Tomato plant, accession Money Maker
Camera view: bottom (45 deg); turntable rotation: 330 degrees
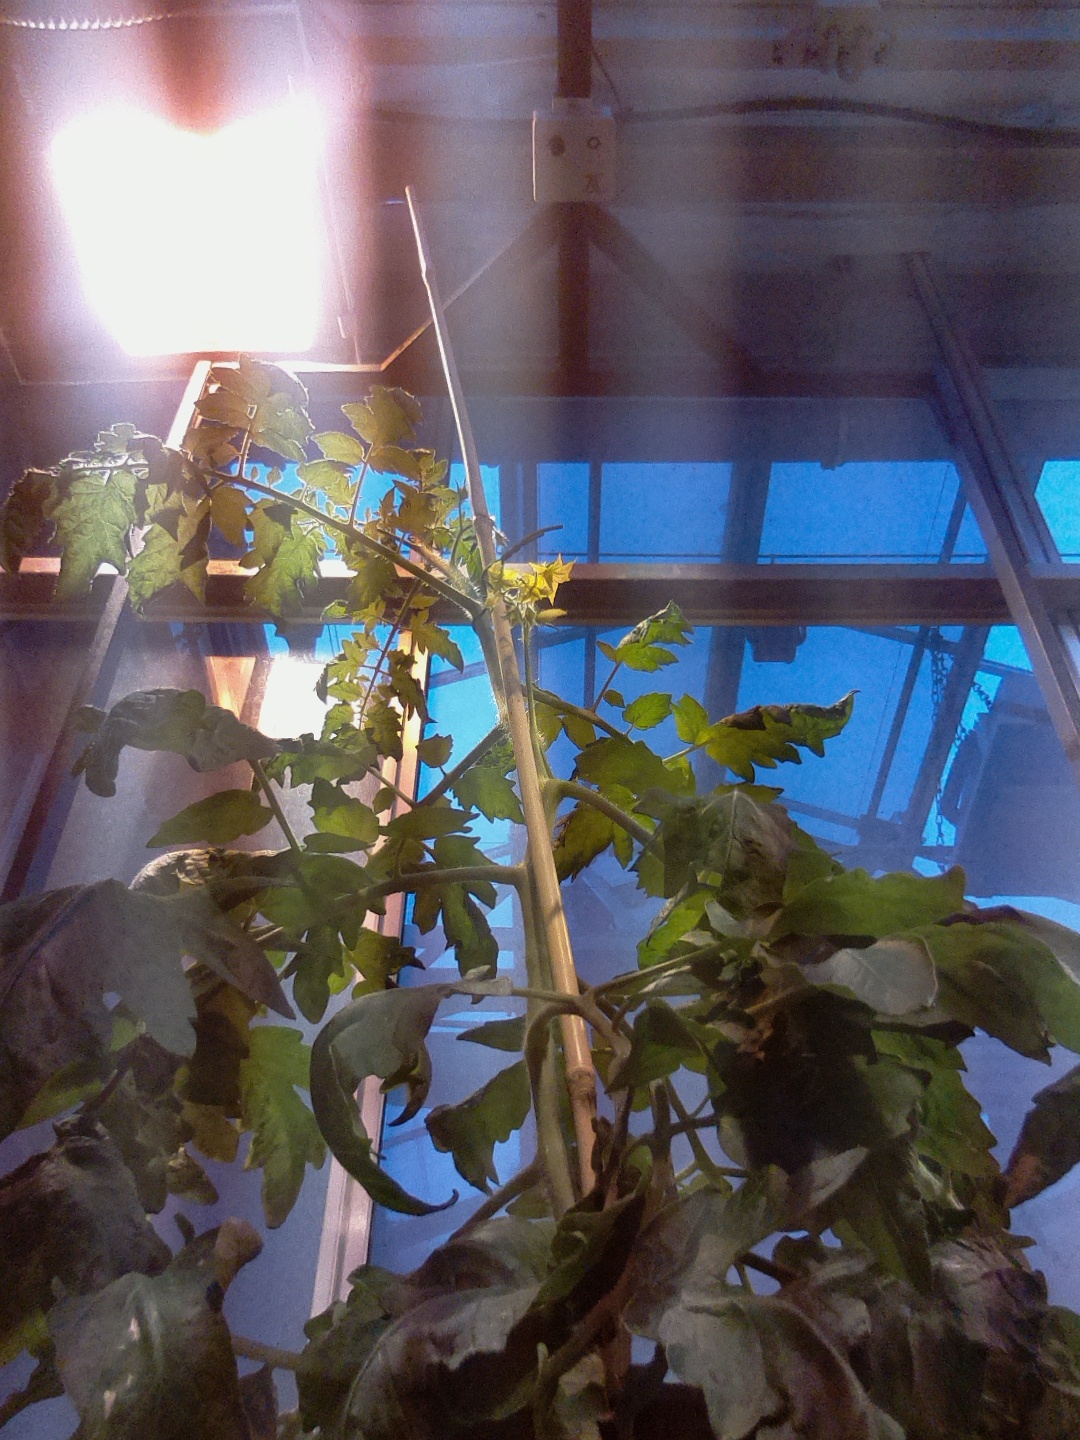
BBCH growth stage 65: Full flowering, 50%-60% of flowers open, first petals falling